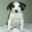
Label: dog